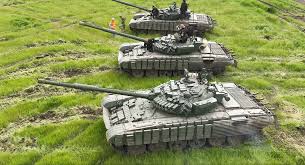
Label: Tank